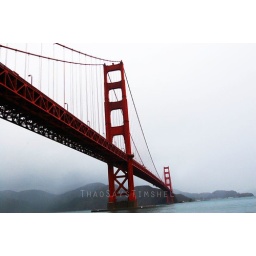
golden gate bridge from under